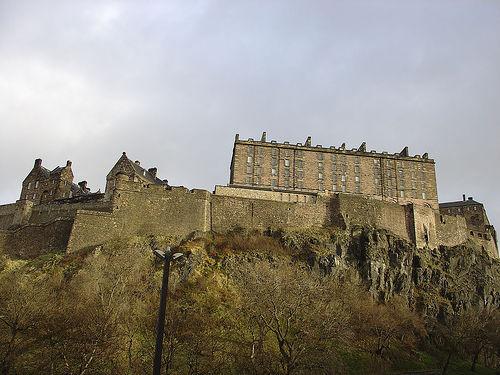
Weather: cloudy or overcast